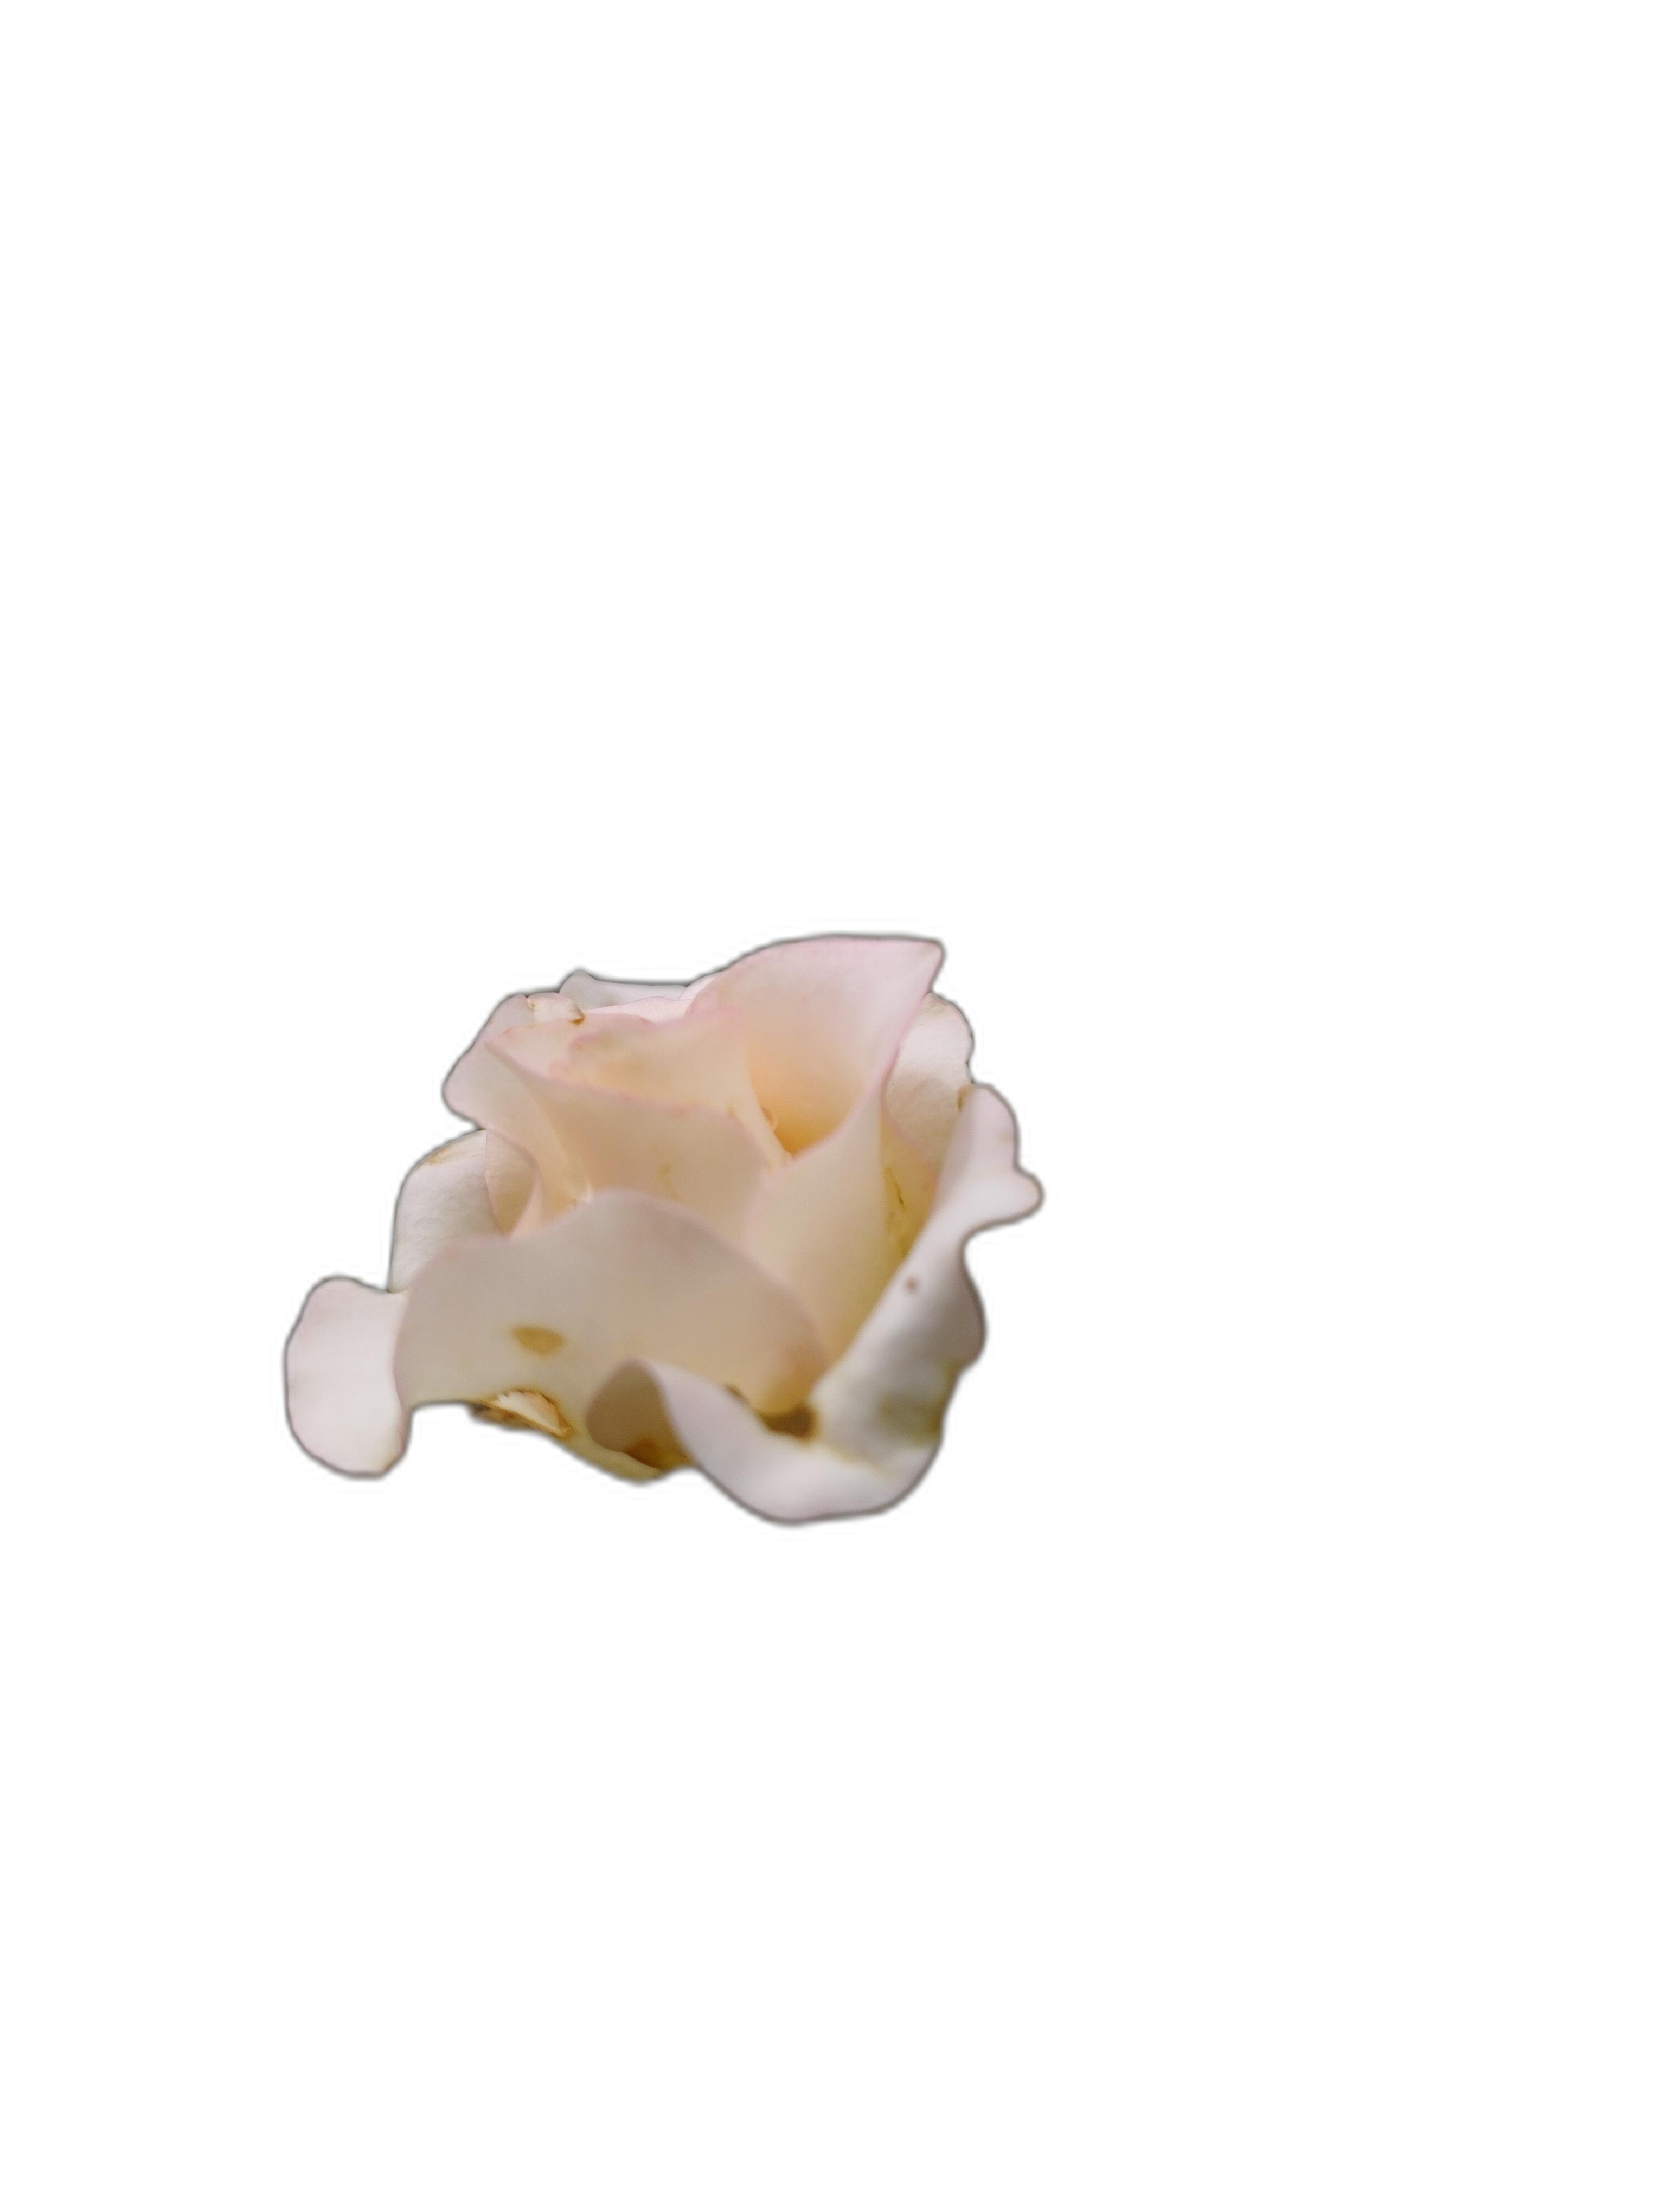
Label: Rose